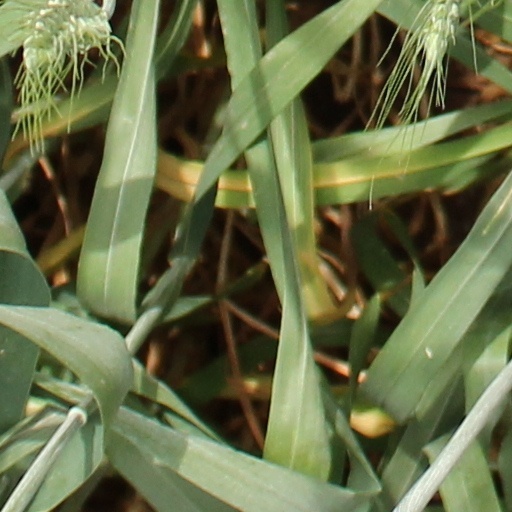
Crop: wheat